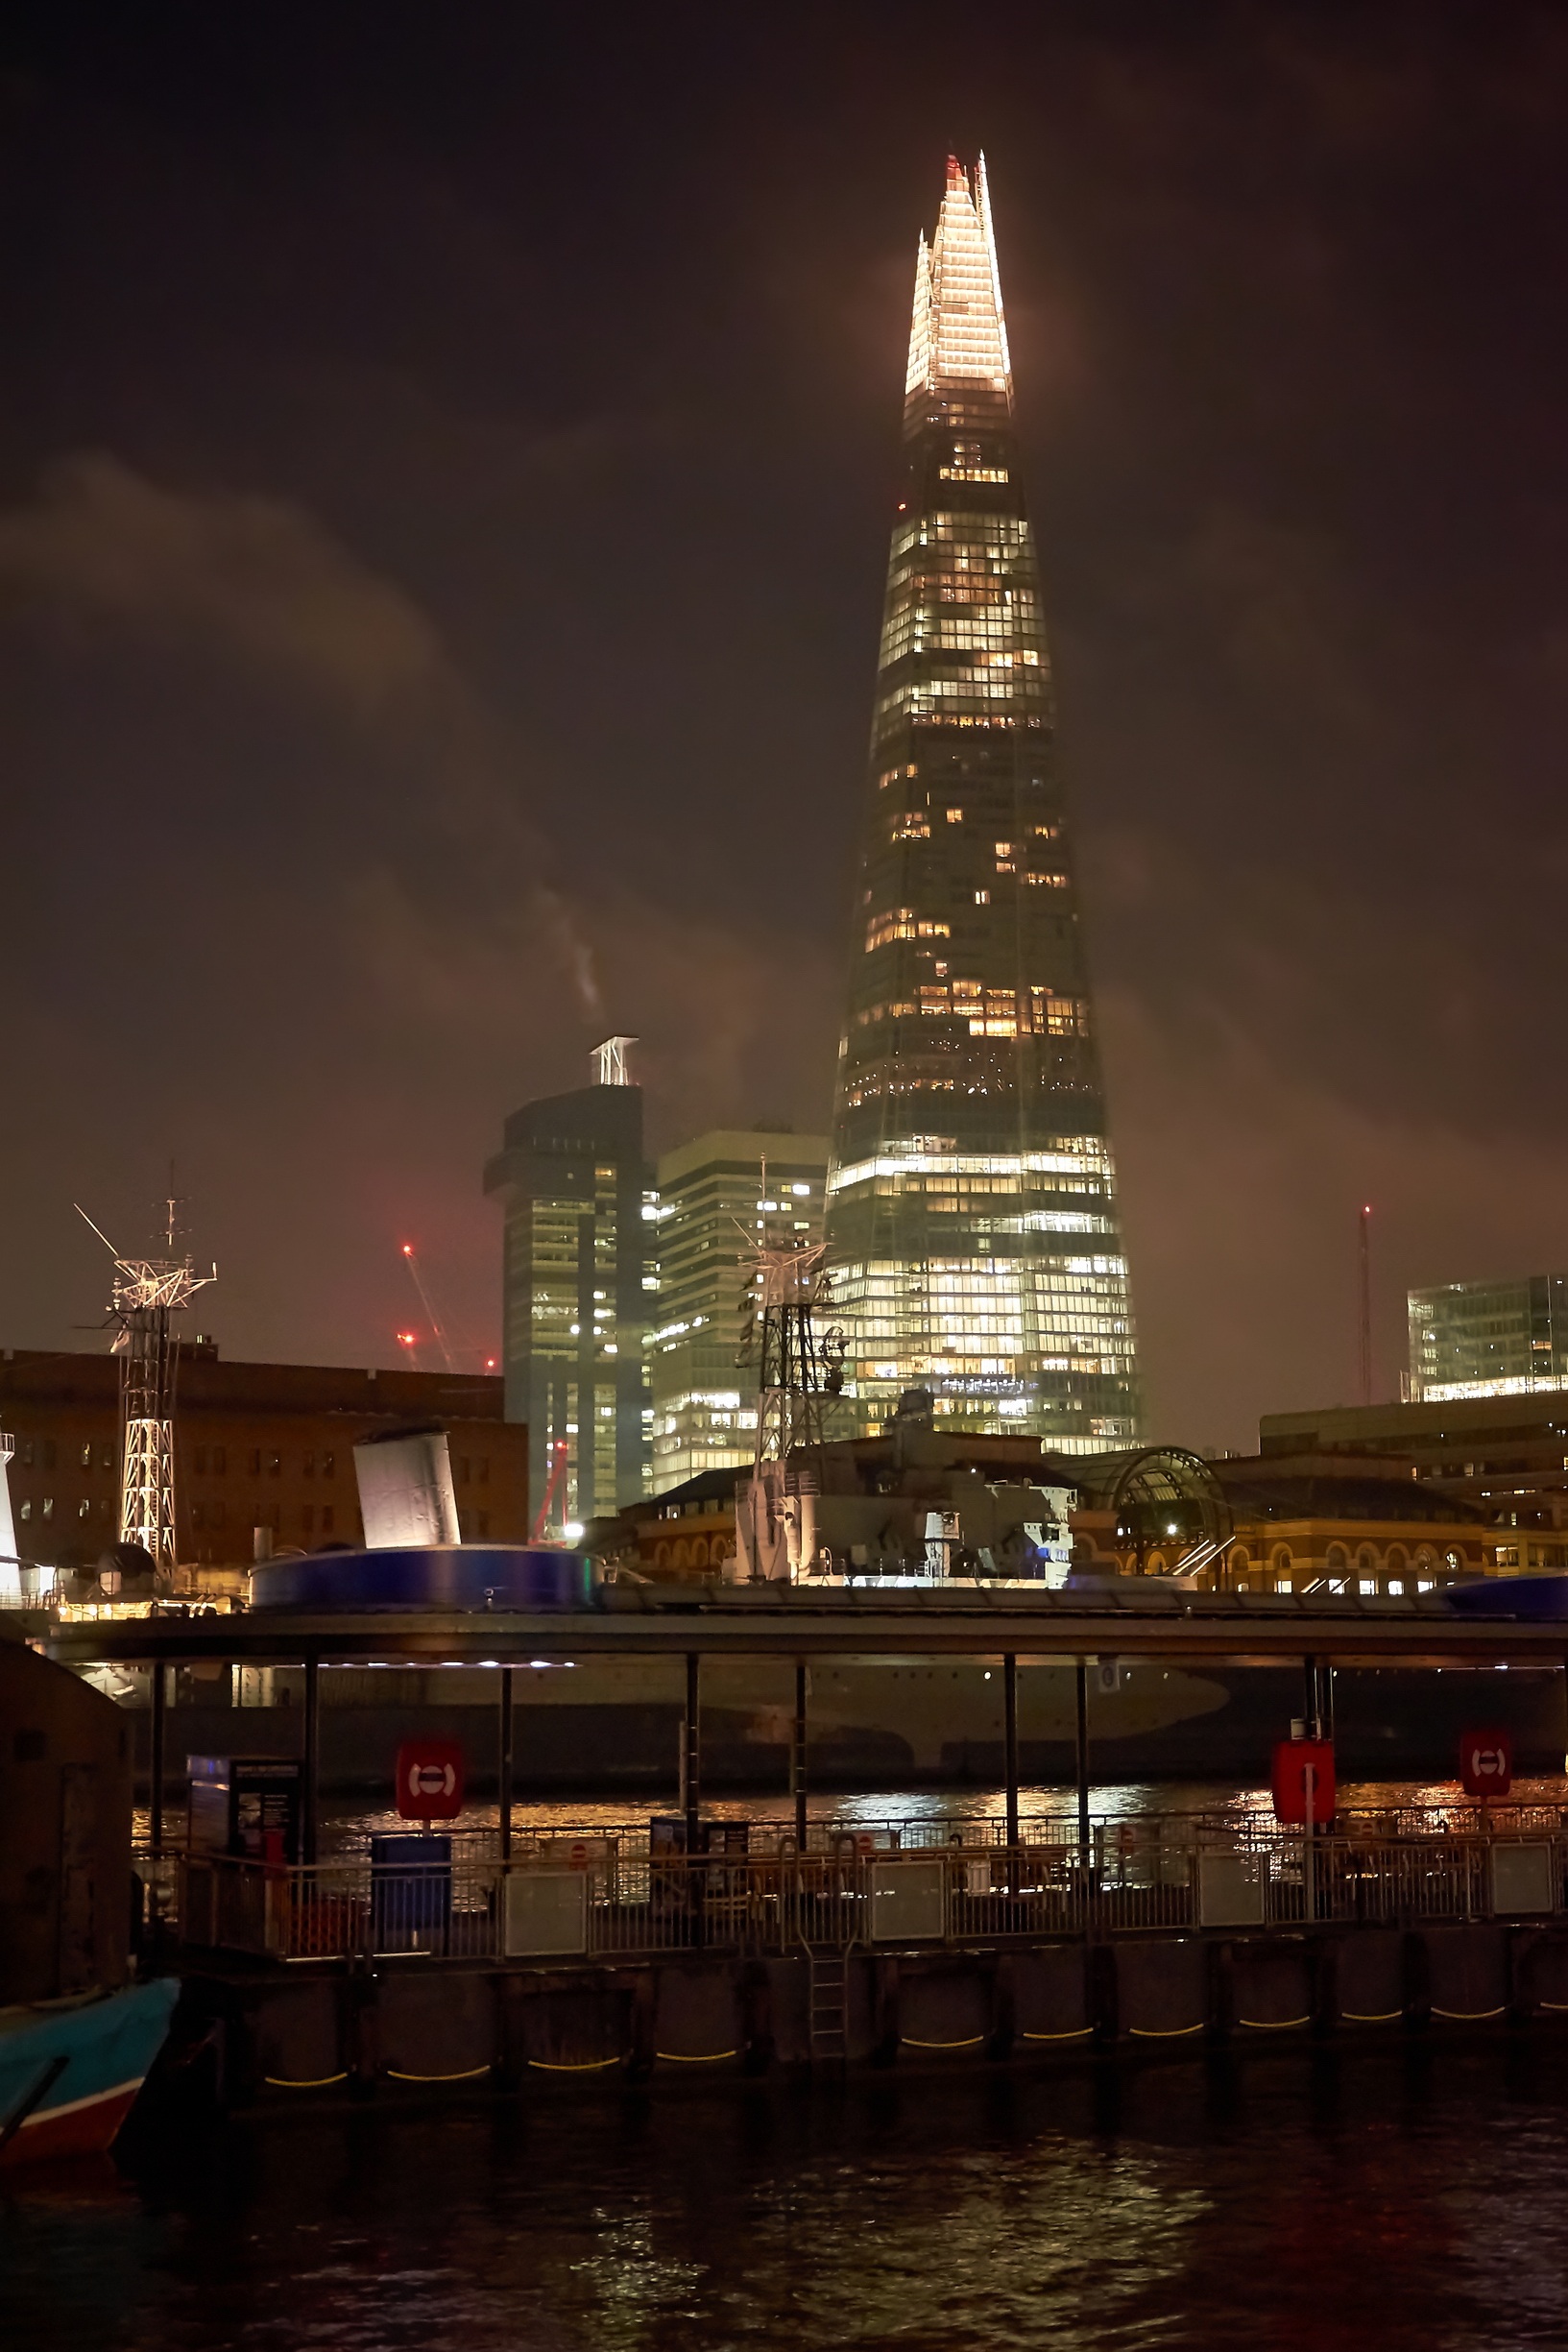
water, architecture, skyline, night, window, glass, building, city, home, skyscraper, urban, pier, ship, cityscape, downtown, dusk, evening, reflection, high, tower, pyramid, office, holiday, landmark, facade, residence, attraction, tourism, modern, office building, places of interest, england, capital, london, district, bank, british, kingdom, promenade, tourist attraction, commercial building, metropolis, evening sky, united kingdom, river thames, modern art, housewife, glass window, landungsbr cken, glass facade, bowever, stadtmitte, glass pyramid, urban area, the shard, human settlement, harbor promenade, doks